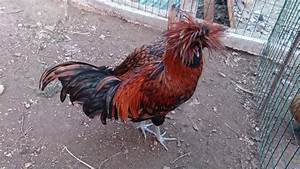
Label: chicken